750cc Grand Prix

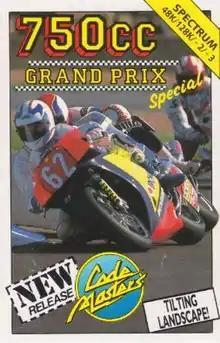

750cc Grand Prix is a video game originally developed by Ken Murfitt of Scope Soft and published by Codemasters in 1989 for the Amstrad CPC. It was later ported for ZX Spectrum in 1991 by WASP (Lyndon Sharp, Chris Graham and Damon Redmond).